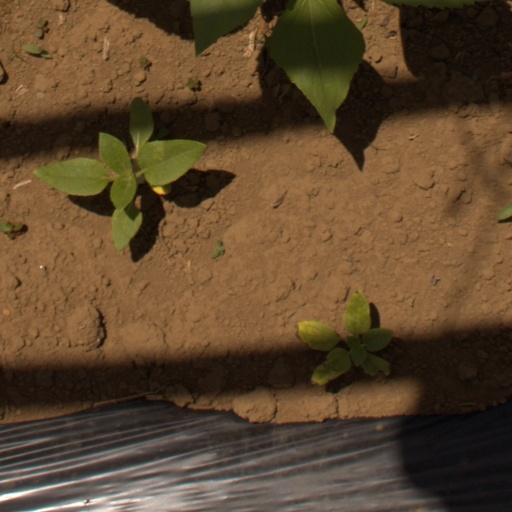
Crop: Jerusalem artichoke